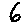
Label: 6